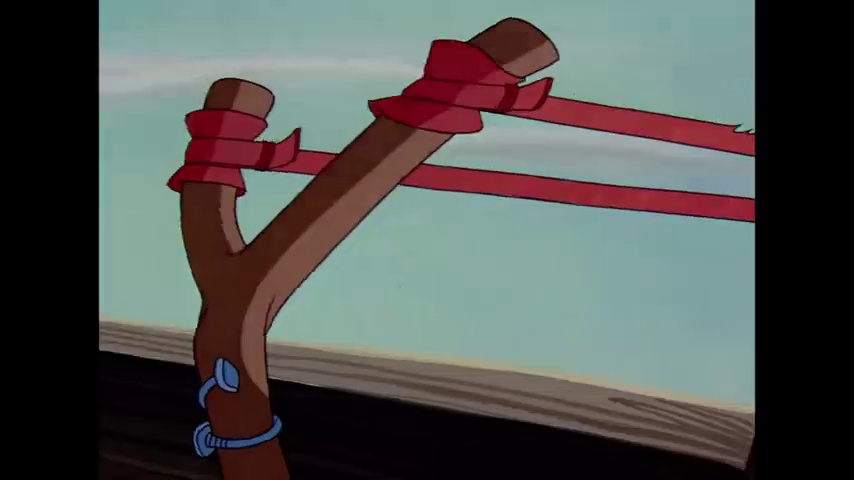
Portrait style: Cartoon Portrait